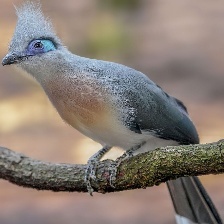
Species: CRESTED COUA
Scientific name: COUA CRISTATA